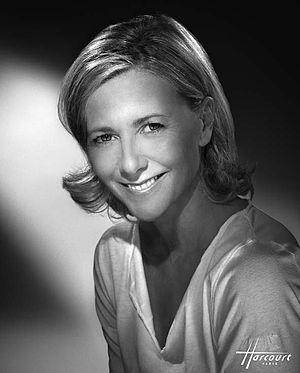
Claire Chazal photographiée par Studio Harcourt Paris
Claire Chazal, née le 1ᵉʳ décembre 1956 à Thiers dans le Puy-de-Dôme, est une journaliste française. De 1991 à 2015, elle a présenté les journaux télévisés du vendredi soir et du week-end sur TF1. Depuis le 18 janvier 2016, elle présente l'émission Entrée libre sur France 5. En outre, le 24 février 2016, elle a présenté les 23ᵉ Victoires de la musique classique.
Studio Harcourt Paris est un studio photographique fondé en 1934 à Paris par la photographe Germaine Hirschfeld, Robert Ricci et les frères Jacques et Jean Lacroix, particulièrement connu pour ses portraits en noir et blanc de vedettes de cinéma et de personnalités.
On n'est pas couché est une émission française de débat télévisé diffusée depuis le 16 septembre 2006 jusqu'au 4 juillet 2020 sur France 2, chaque samedi soir en deuxième partie de soirée vers 23 h, présentée par Laurent Ruquier et coproduite par Catherine Barma et Laurent Ruquier.